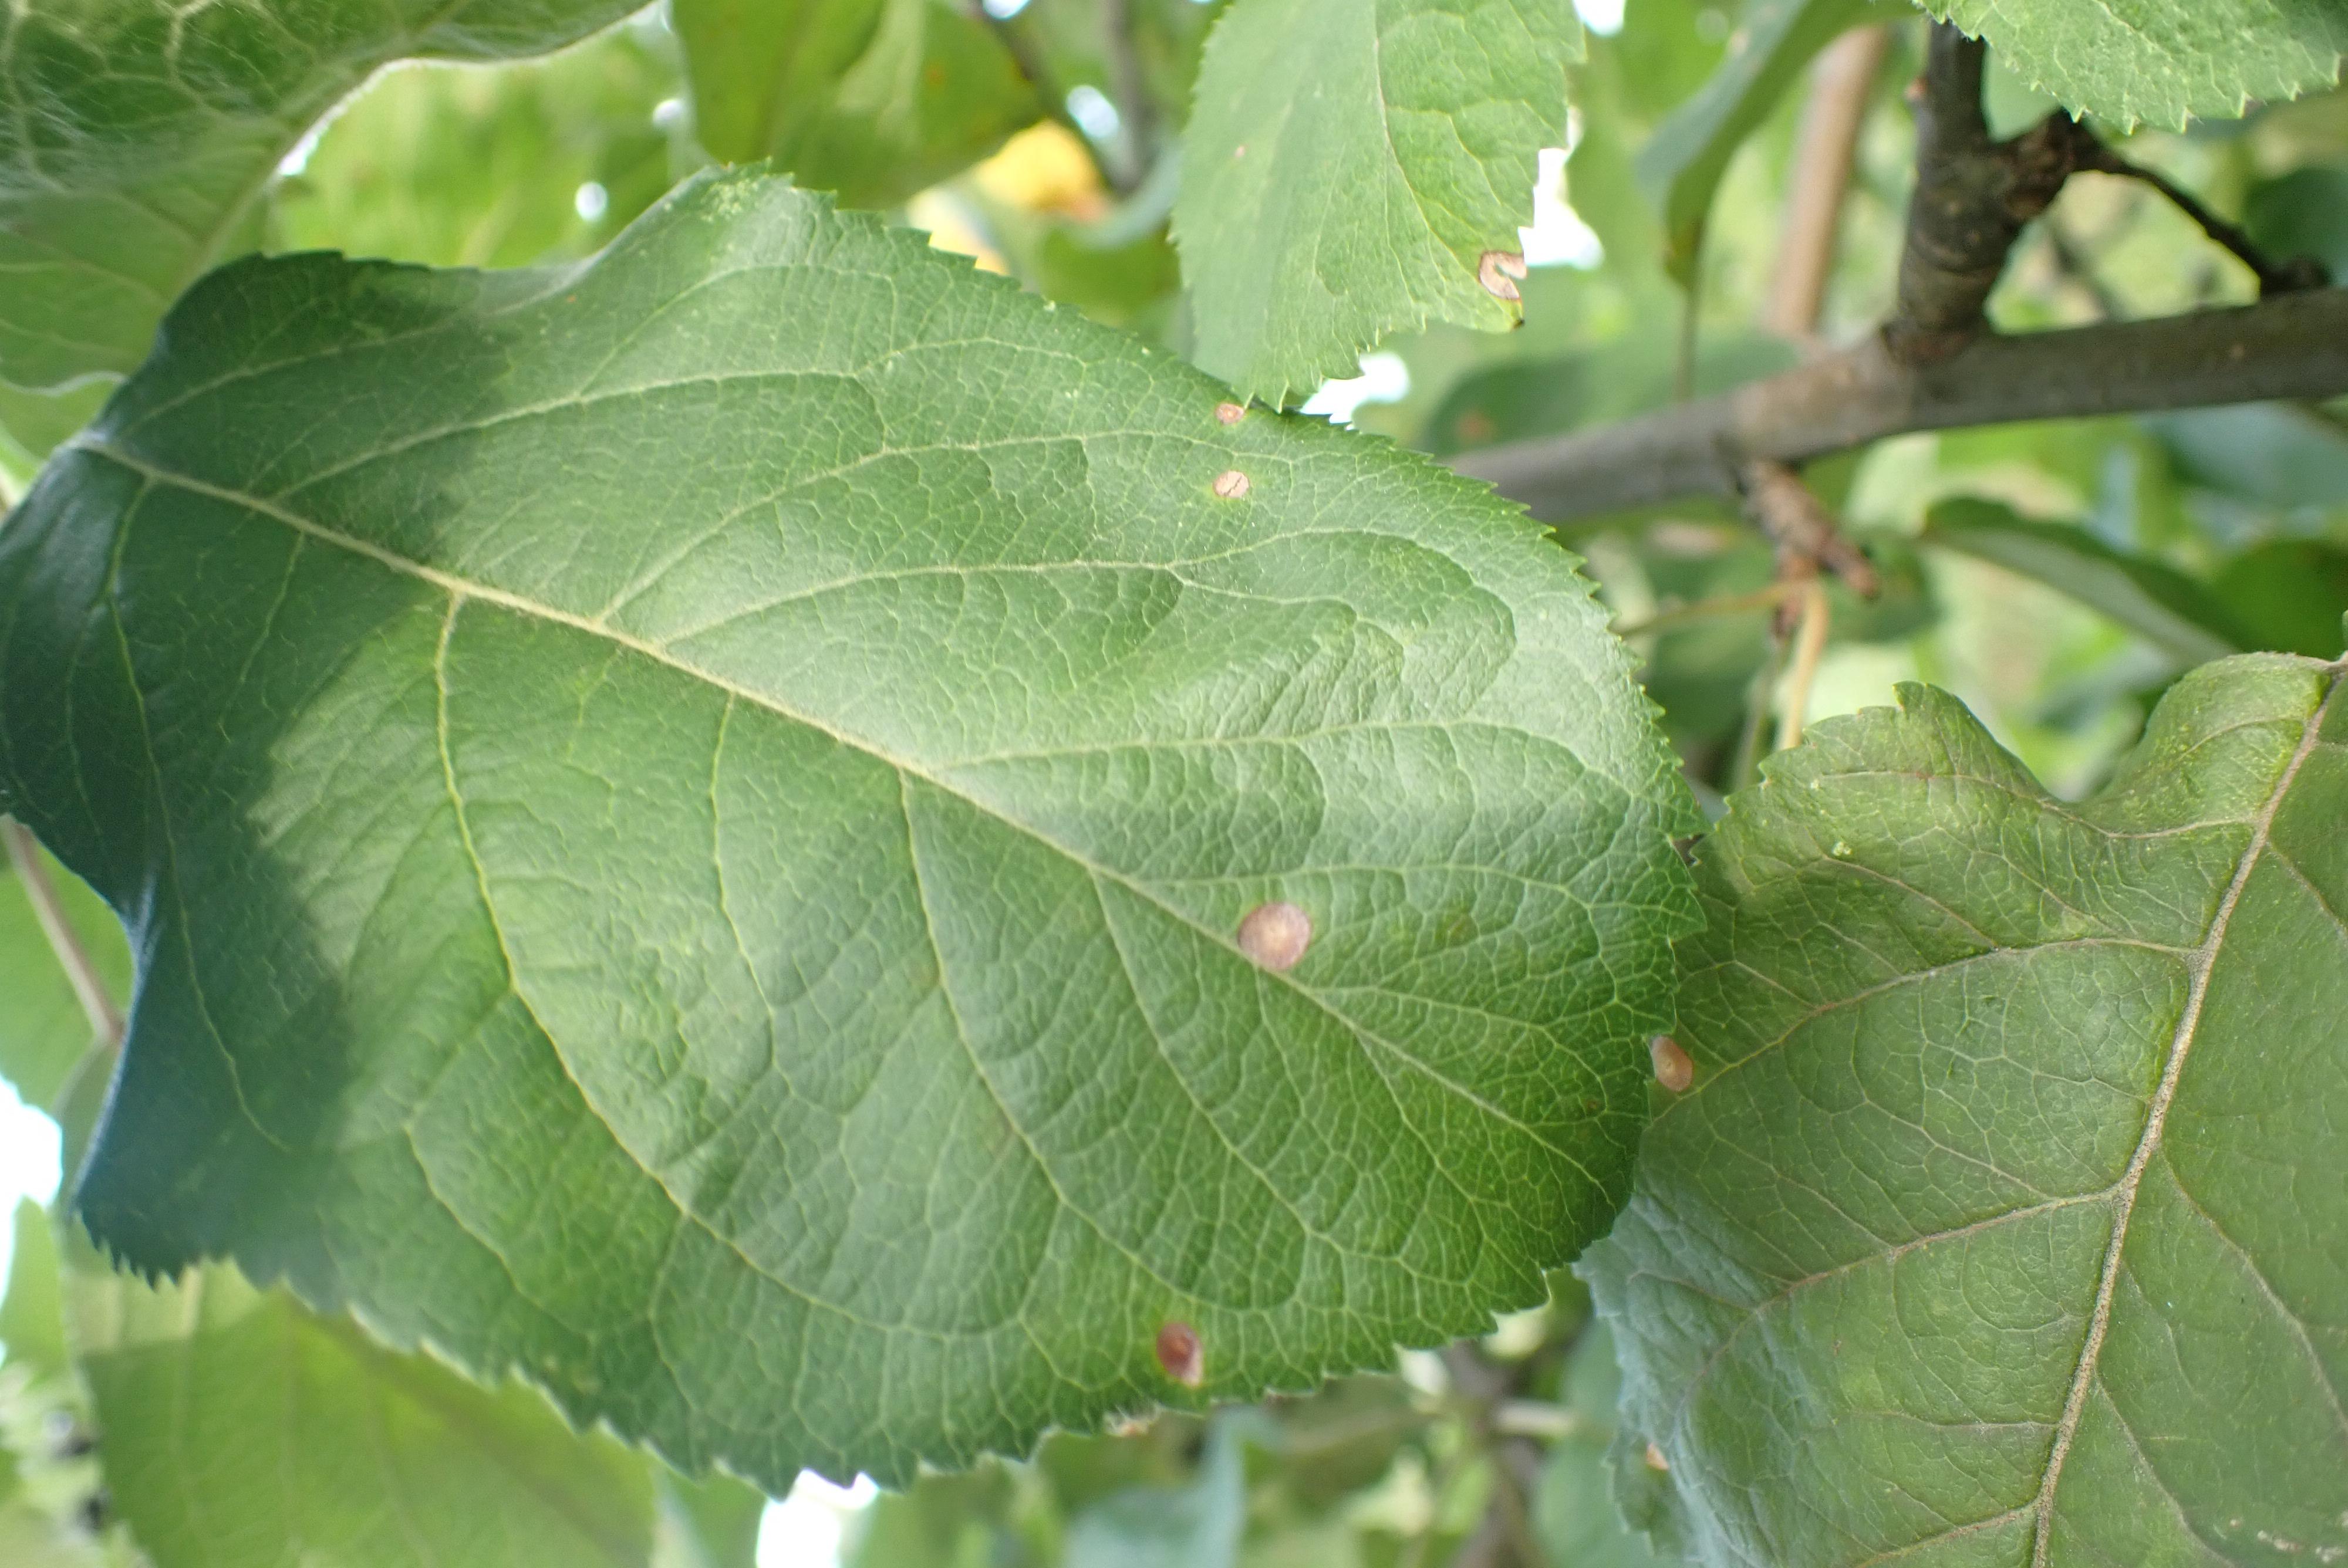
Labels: frog_eye_leaf_spot